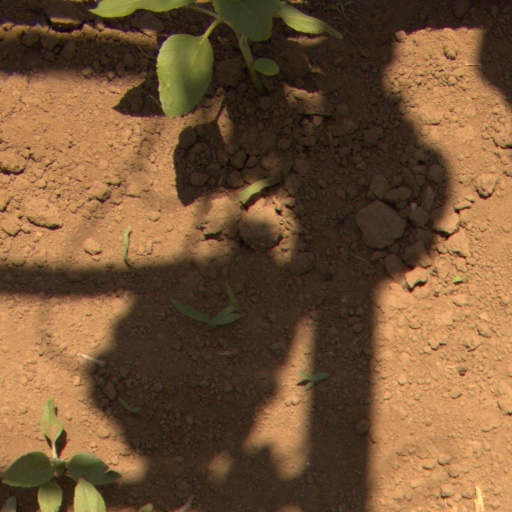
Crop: Jerusalem artichoke